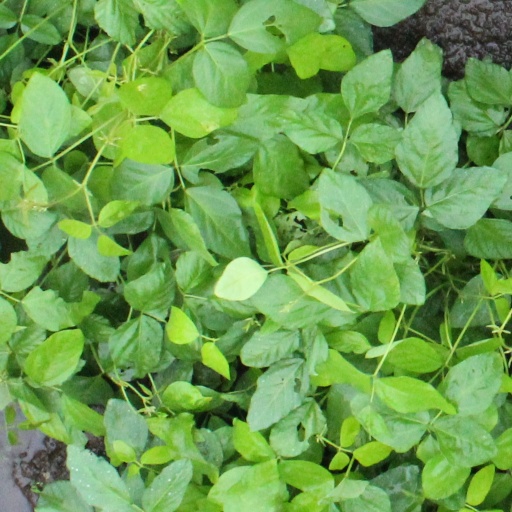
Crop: soybean